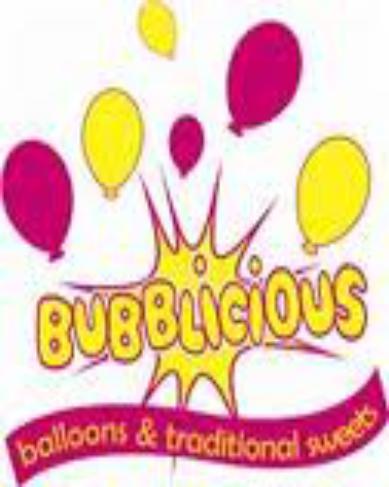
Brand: Bubblicious
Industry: Food